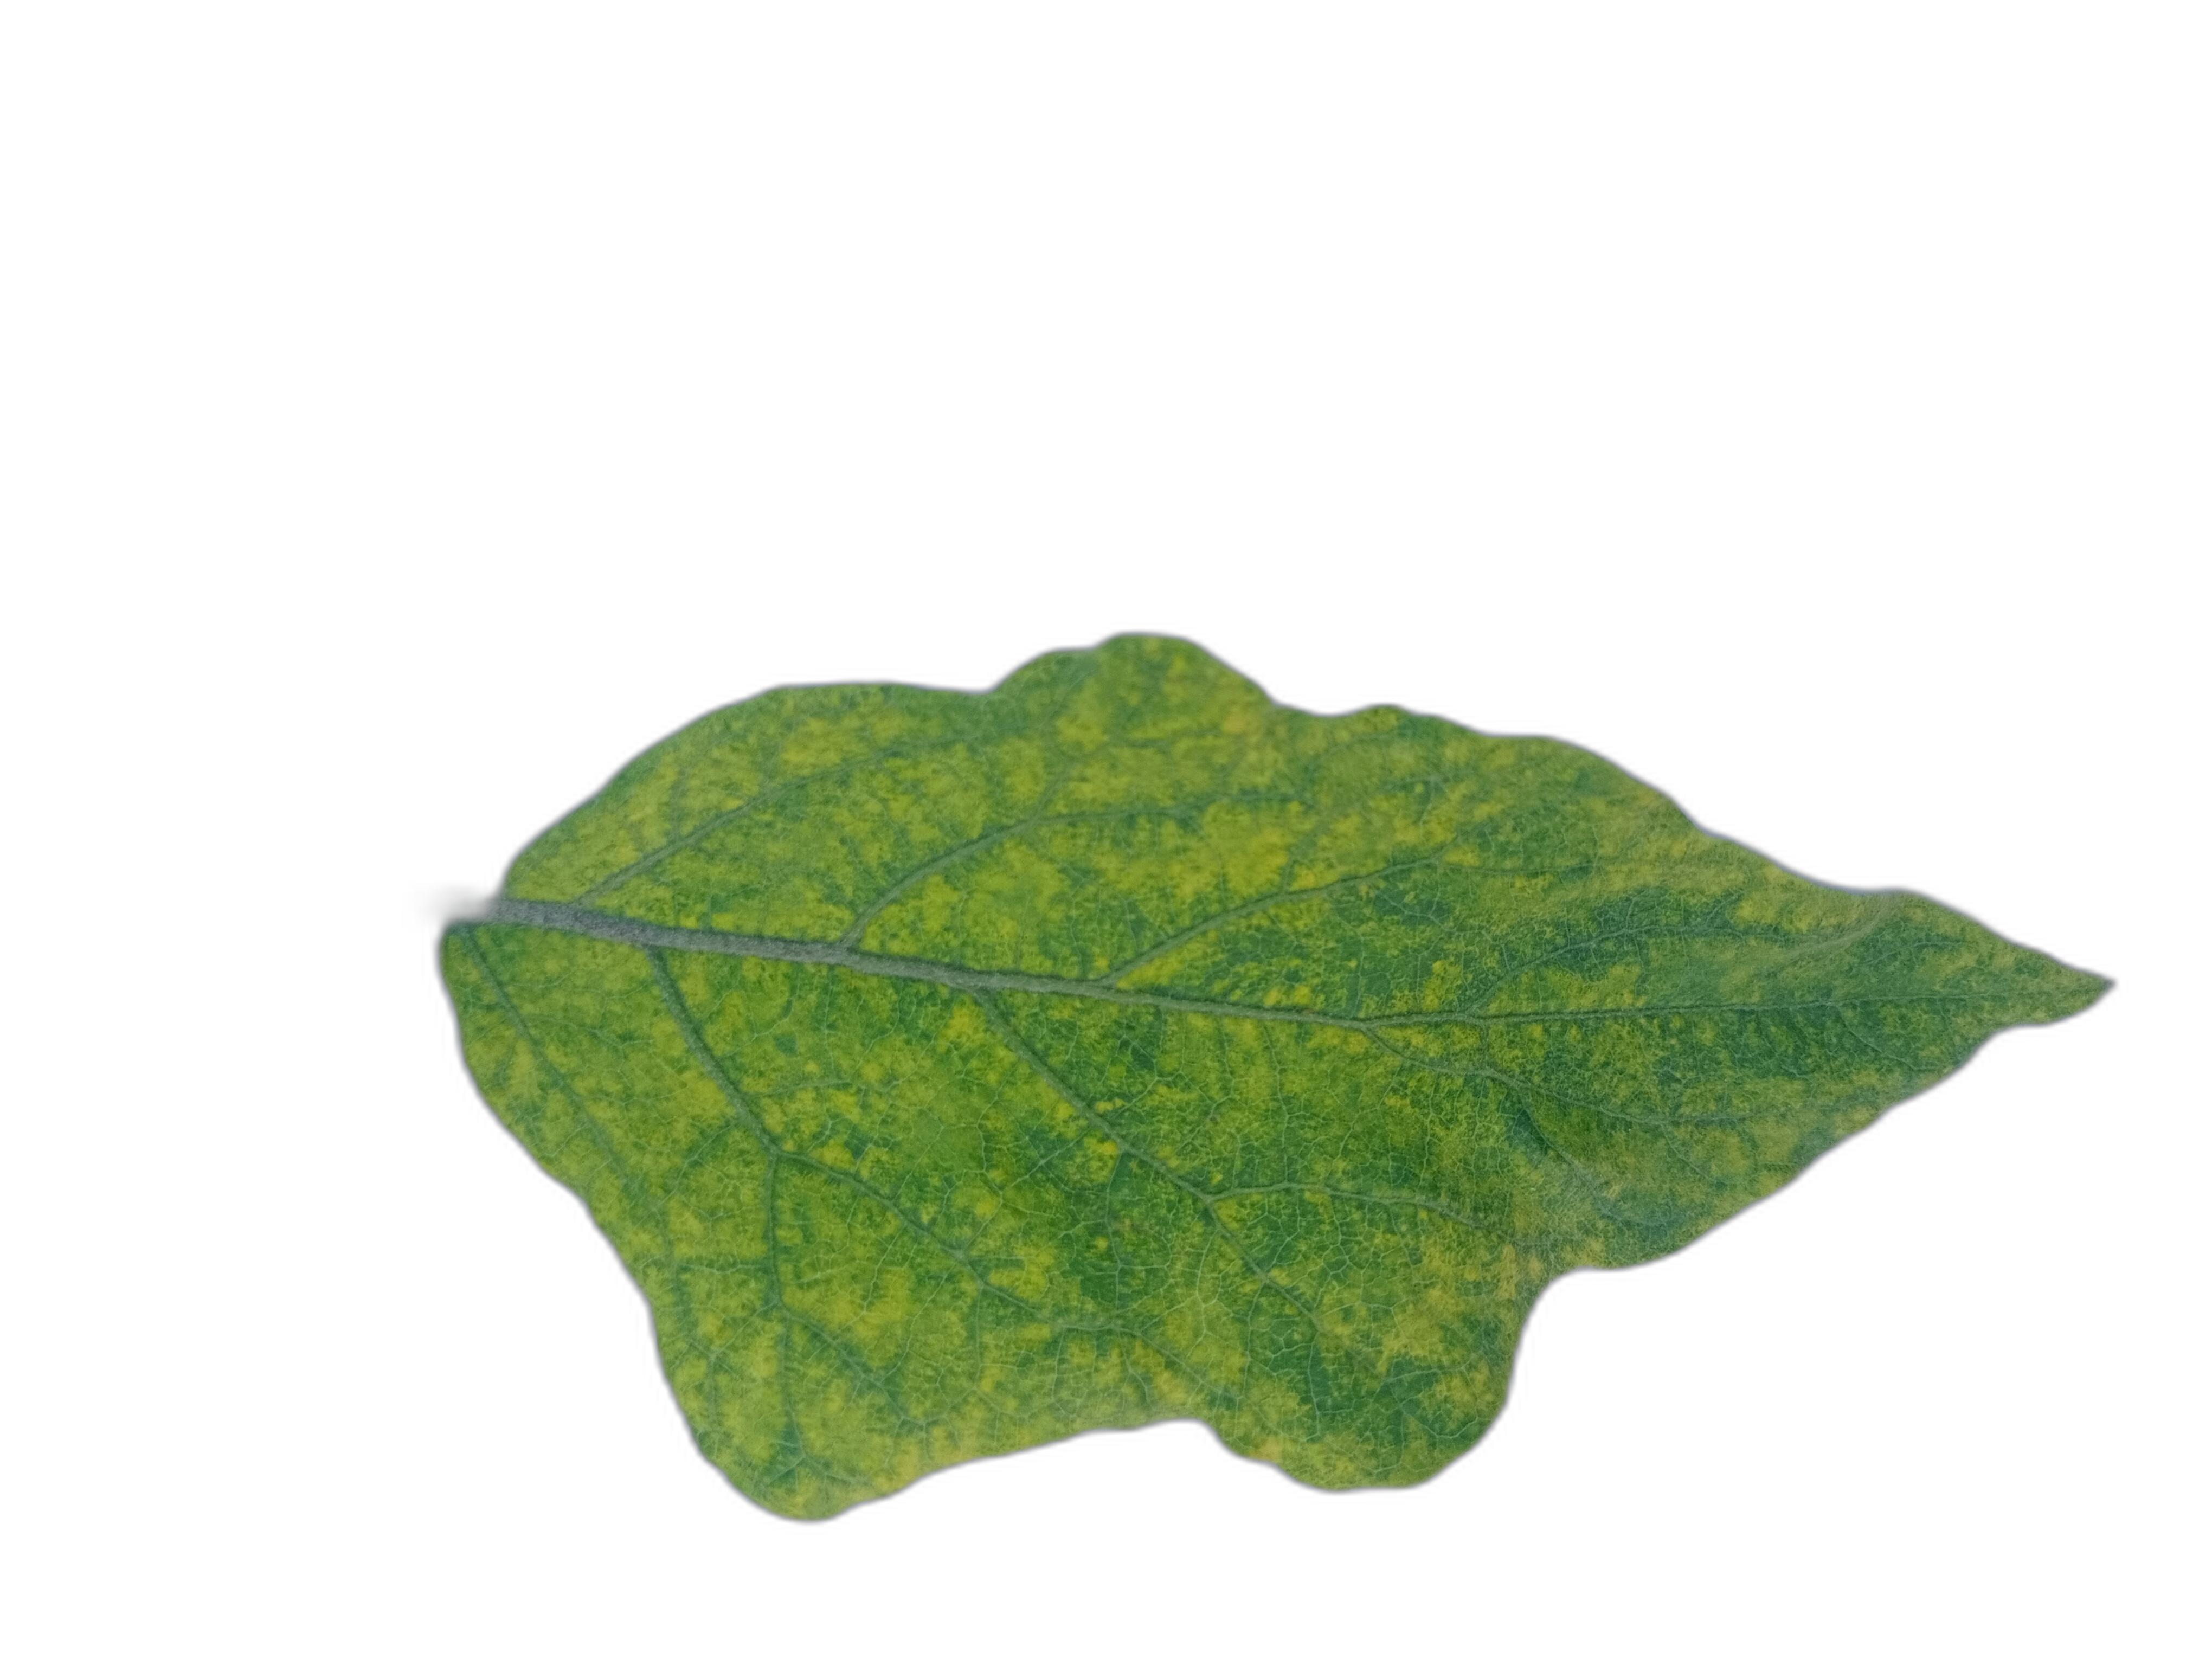
Label: Mosaic Virus Disease